Peak Downs Mine

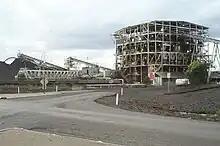
Coal Handling and Preparation Plant

Peak Downs Mine is a large open cut coking coal mine in Queensland located 31 km SSE of Moranbah. Peak Downs is one of seven mines in Bowen Basin owned by BHP Mitsubishi Alliance, Australia's largest coal miner and exporter. Production at Peak Downs started in 1972. By 2022 it was producing 37 million tonnes of coal per year.